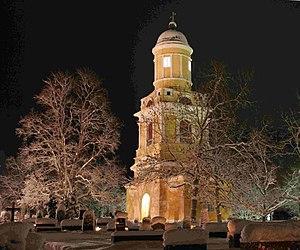
L’église médiévale d'Hollola, à l'époque catholique église Sainte-Marie est une église en pierres située à Hollola en Finlande.